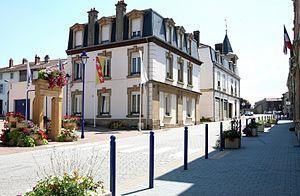
Face à la Mairie